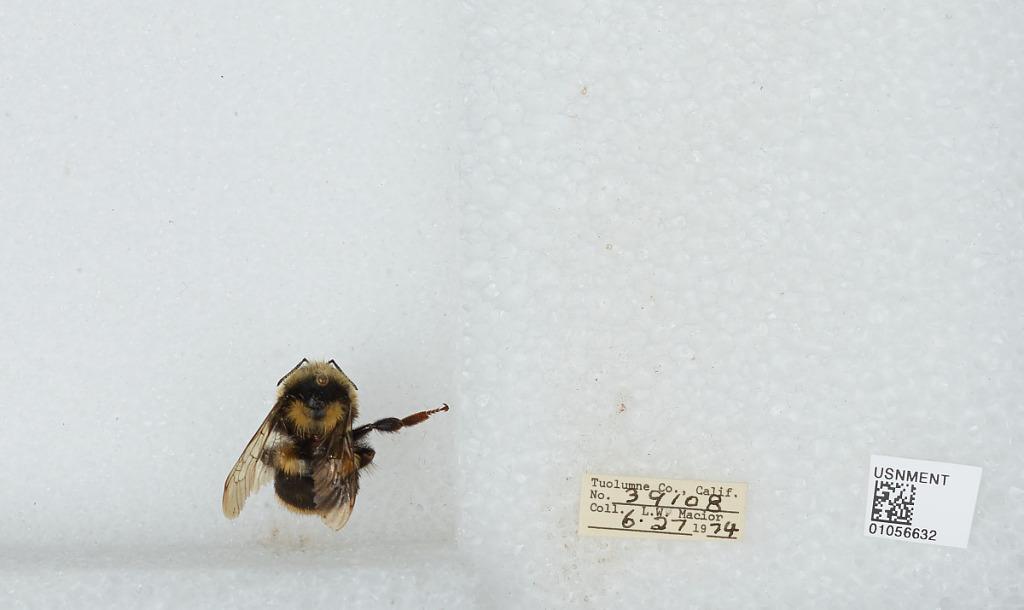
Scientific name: Bombus bifarius nearcticus
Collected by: L. Macior
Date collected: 1974-6-27
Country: United States
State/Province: California
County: Tuolumne
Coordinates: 38.02, -119.93